Nebojša Pajkić

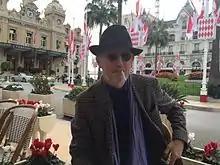
Pajkić in 2015

Nebojša Pajkić (born 25 November 1951) is a Serbian screenwriter. He is a professor of film dramaturgy, writer, director and film critic.